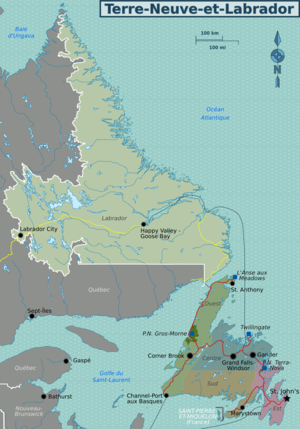
Terre-Neuve-et-Labrador est une province du Canada, située à l'extrême Est du pays, et faisant partie des provinces de l'Atlantique.